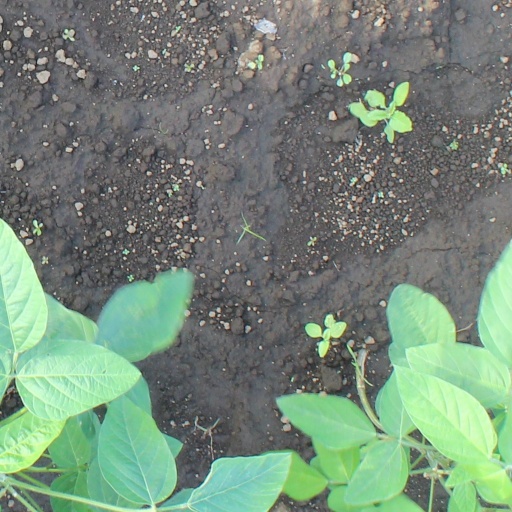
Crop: soybean